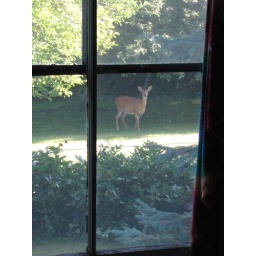
I woke up early the other day and the cats were going crazy in the window